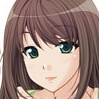
Portrait style: Anime Portrait